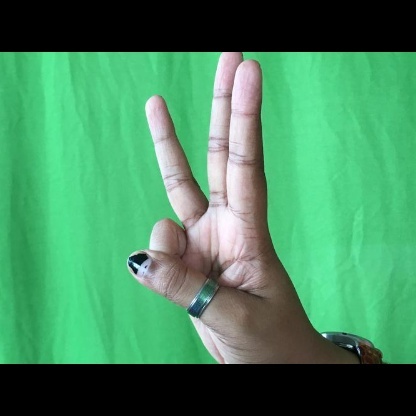
Mudra: Trishulam